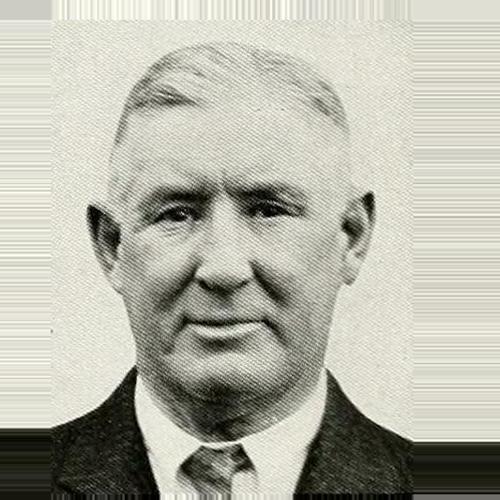
Age: 70